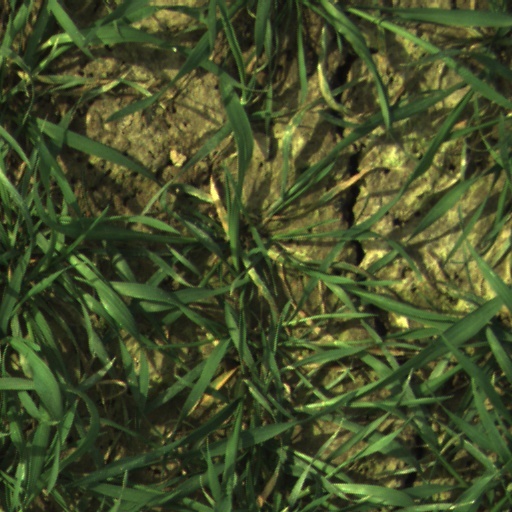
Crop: wheat